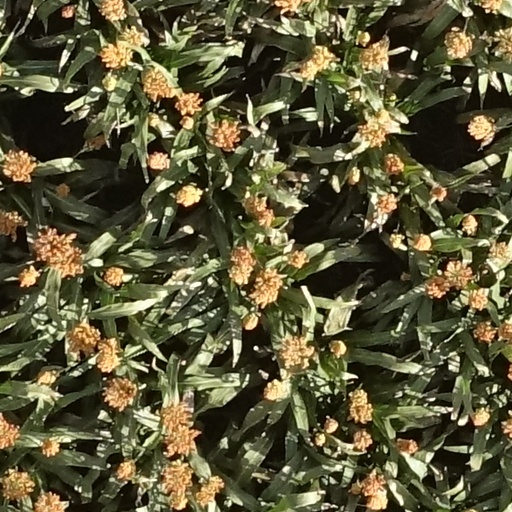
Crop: sorghum